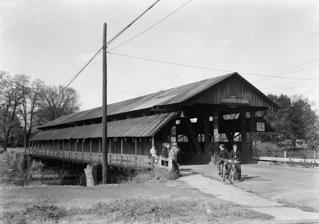
Building: Newton Falls Covered Bridge
Country: United States of America
Year built: 1831
United States historic place Newton Falls Covered Bridge U.S. National Register of Historic Places Location OH 534 , Newton Falls, Ohio Coordinates 41°11′17″N 80°58′17″W / 41.18806°N 80.97139°W / 41.18806; -80.97139 ( Newton Falls Covered Bridge ) Area less than one acre Built c.1831 Architectural style Town latice truss NRHP reference No. 74001636 Added to NRHP October 16, 1974 The Newton Falls Covered Bridge , in Newton Falls, Ohio , was built around 1831.  It was listed on the National Register of Historic Places in 1974. It is also known as the Arlington Boulevard Covered Bridge . It spans the east branch of the Mahoning River .  It is a three-span truss bridge and has vertical siding. It is unusual for its pedestrian walkway, which was added in 1921 for children on their way to the school on Center Street.  "The Newton Falls bridge is considered the second-oldest existing covered bridge in Ohio, the oldest covered bridge in use on its original site, the only covered bridge in the state with a covered crosswalk, and the last surviving covered bridge in Trumbull County. Built on the Town Lattice truss plan, the bridge is 123 feet long and twenty-four feet wide. It has a clear span of 101 1/2 feet and a sixteen foot-wide roadway. Listed on the National Register of Historic Places in 1974, the structure is maintained by Trumbull County." It includes a Town lattice truss . It is located off State Route 534 . The Roberts Covered Bridge , also in Ohio, built in 1829, is older, but has been moved from its original location. References